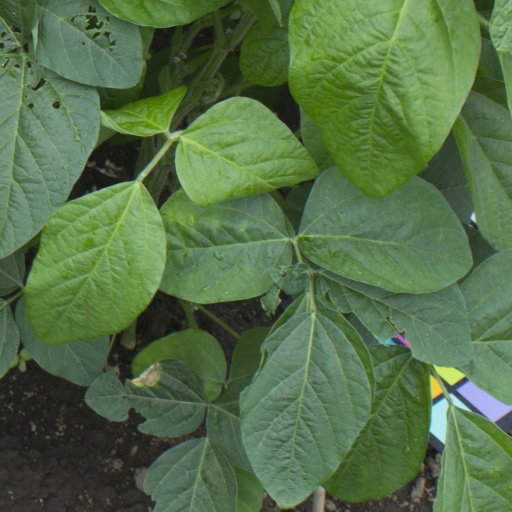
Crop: soybean